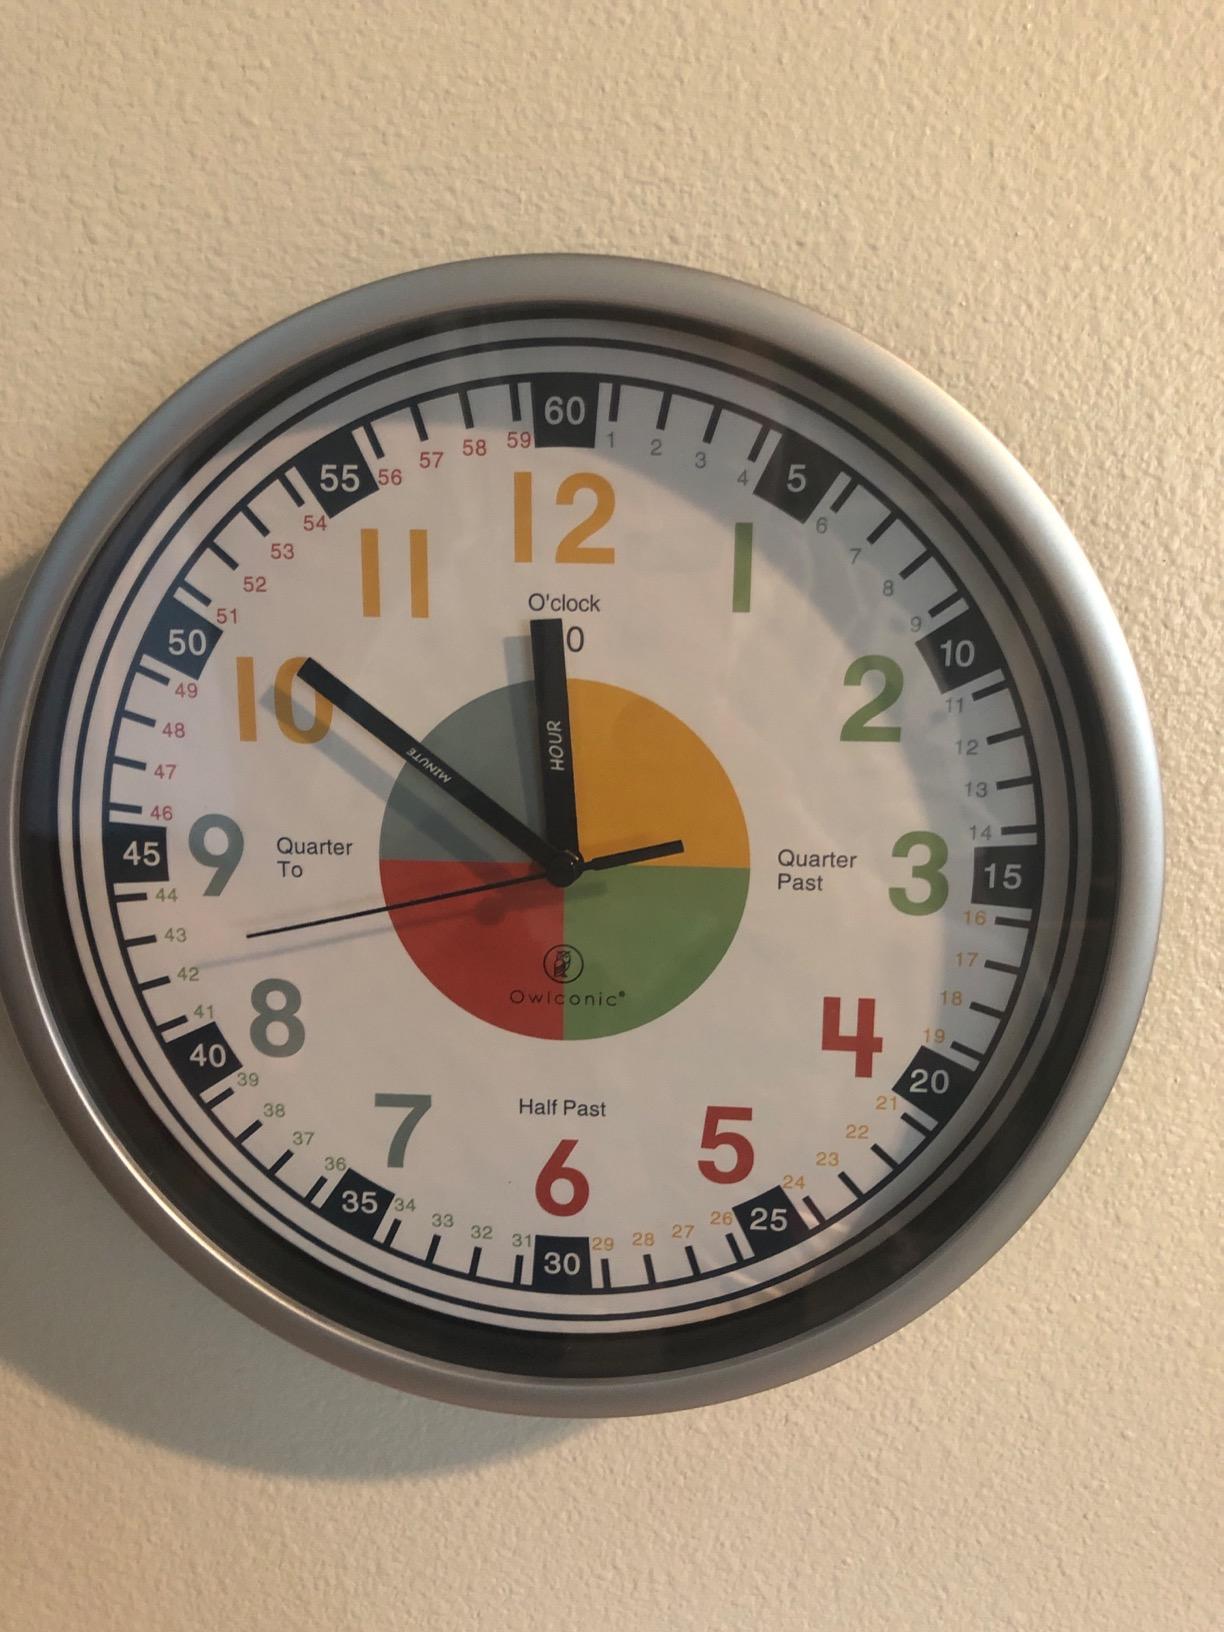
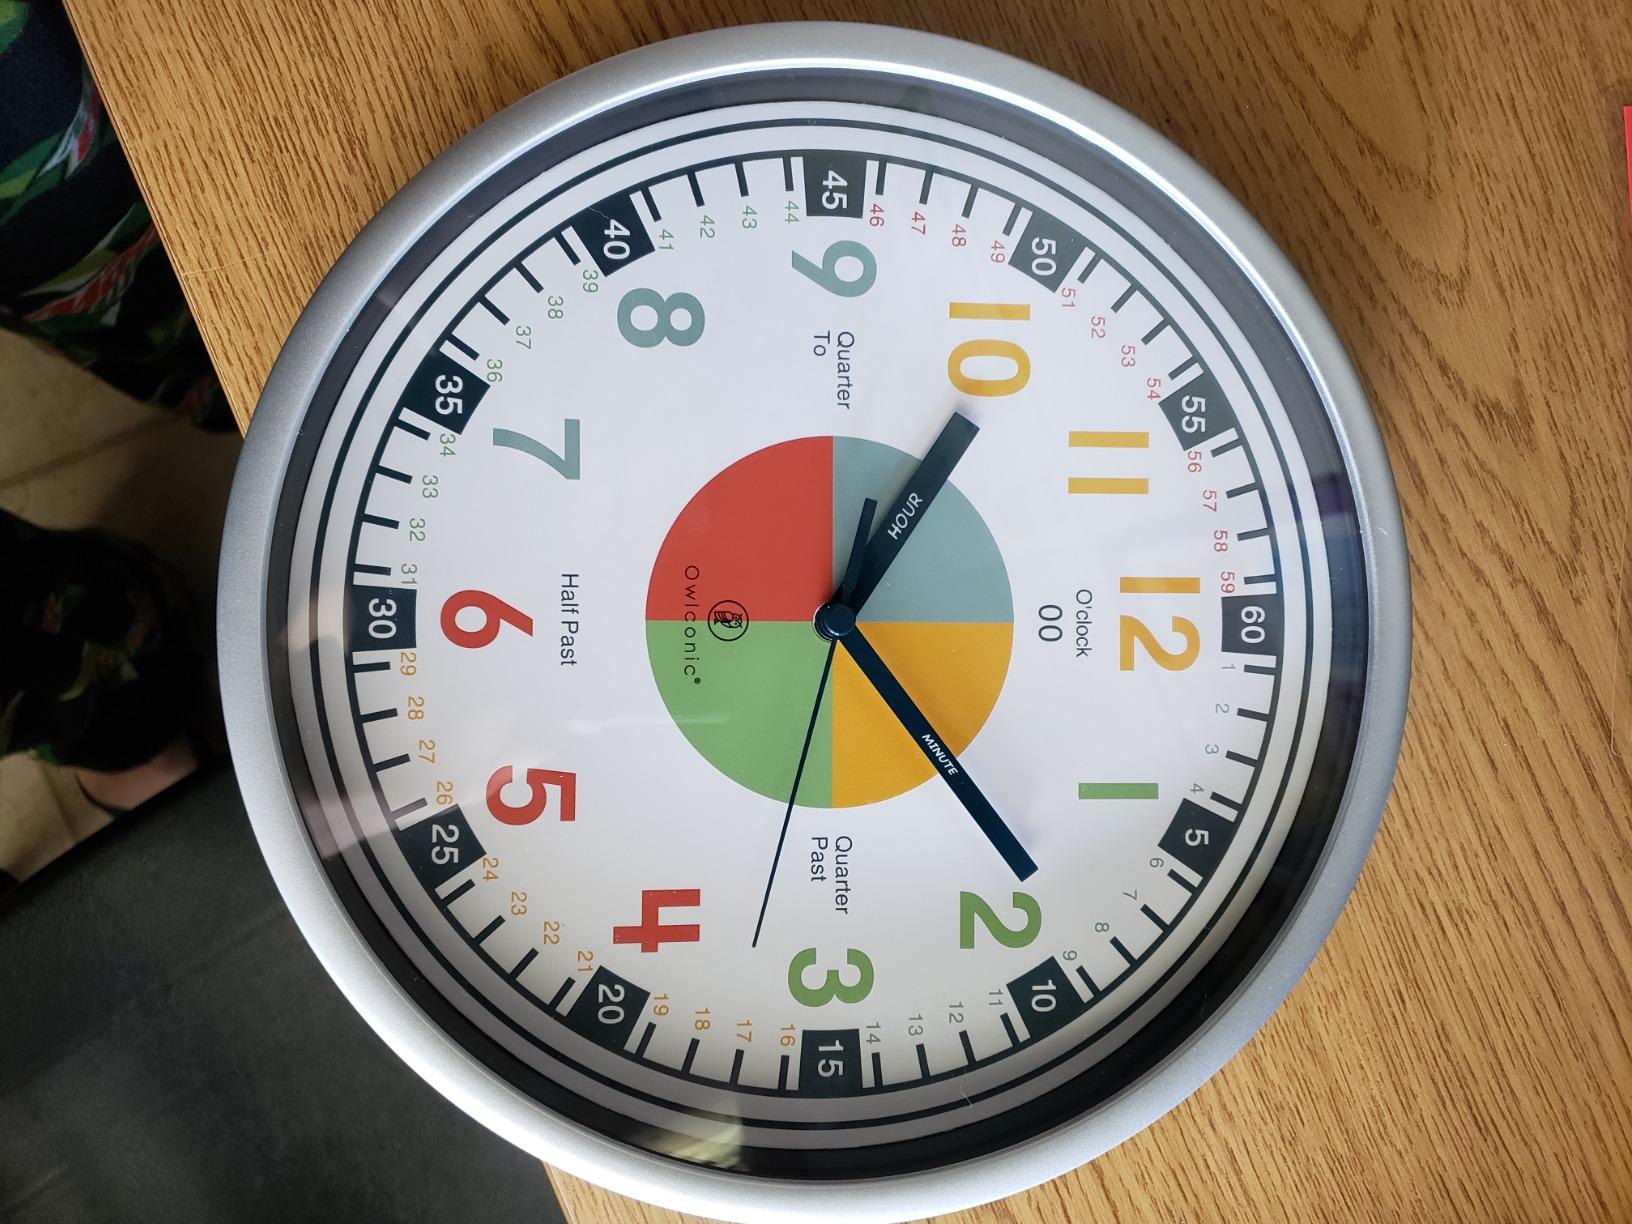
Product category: clock
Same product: yes